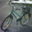
Label: bicycle